Allt-y-Bela

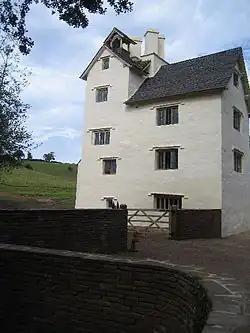
"the dignity of Allt-y-Bela"

Allt-y-Bela in Llangwm, Monmouthshire, Wales, is a house of late medieval origin with additions from the sixteenth to the twenty-first centuries. The name means "wood/wooded slope of the wolf"/"marten" in Welsh. During the early seventeenth century, it was owned by Roger Edwards, a wealthy Midlands merchant and the founder of Usk Grammar School. Edwards made significant alterations in the Renaissance style to the medieval cruck house. By the twentieth century, the house was in ruins until restored by the Spitalfields Historic Buildings Trust in the early twenty-first century. Now owned by the garden designer Arne Maynard, the house is a Grade II* listed building recognising its significance as an "exceptionally important sub-medieval house with ambitious early renaissance additions".